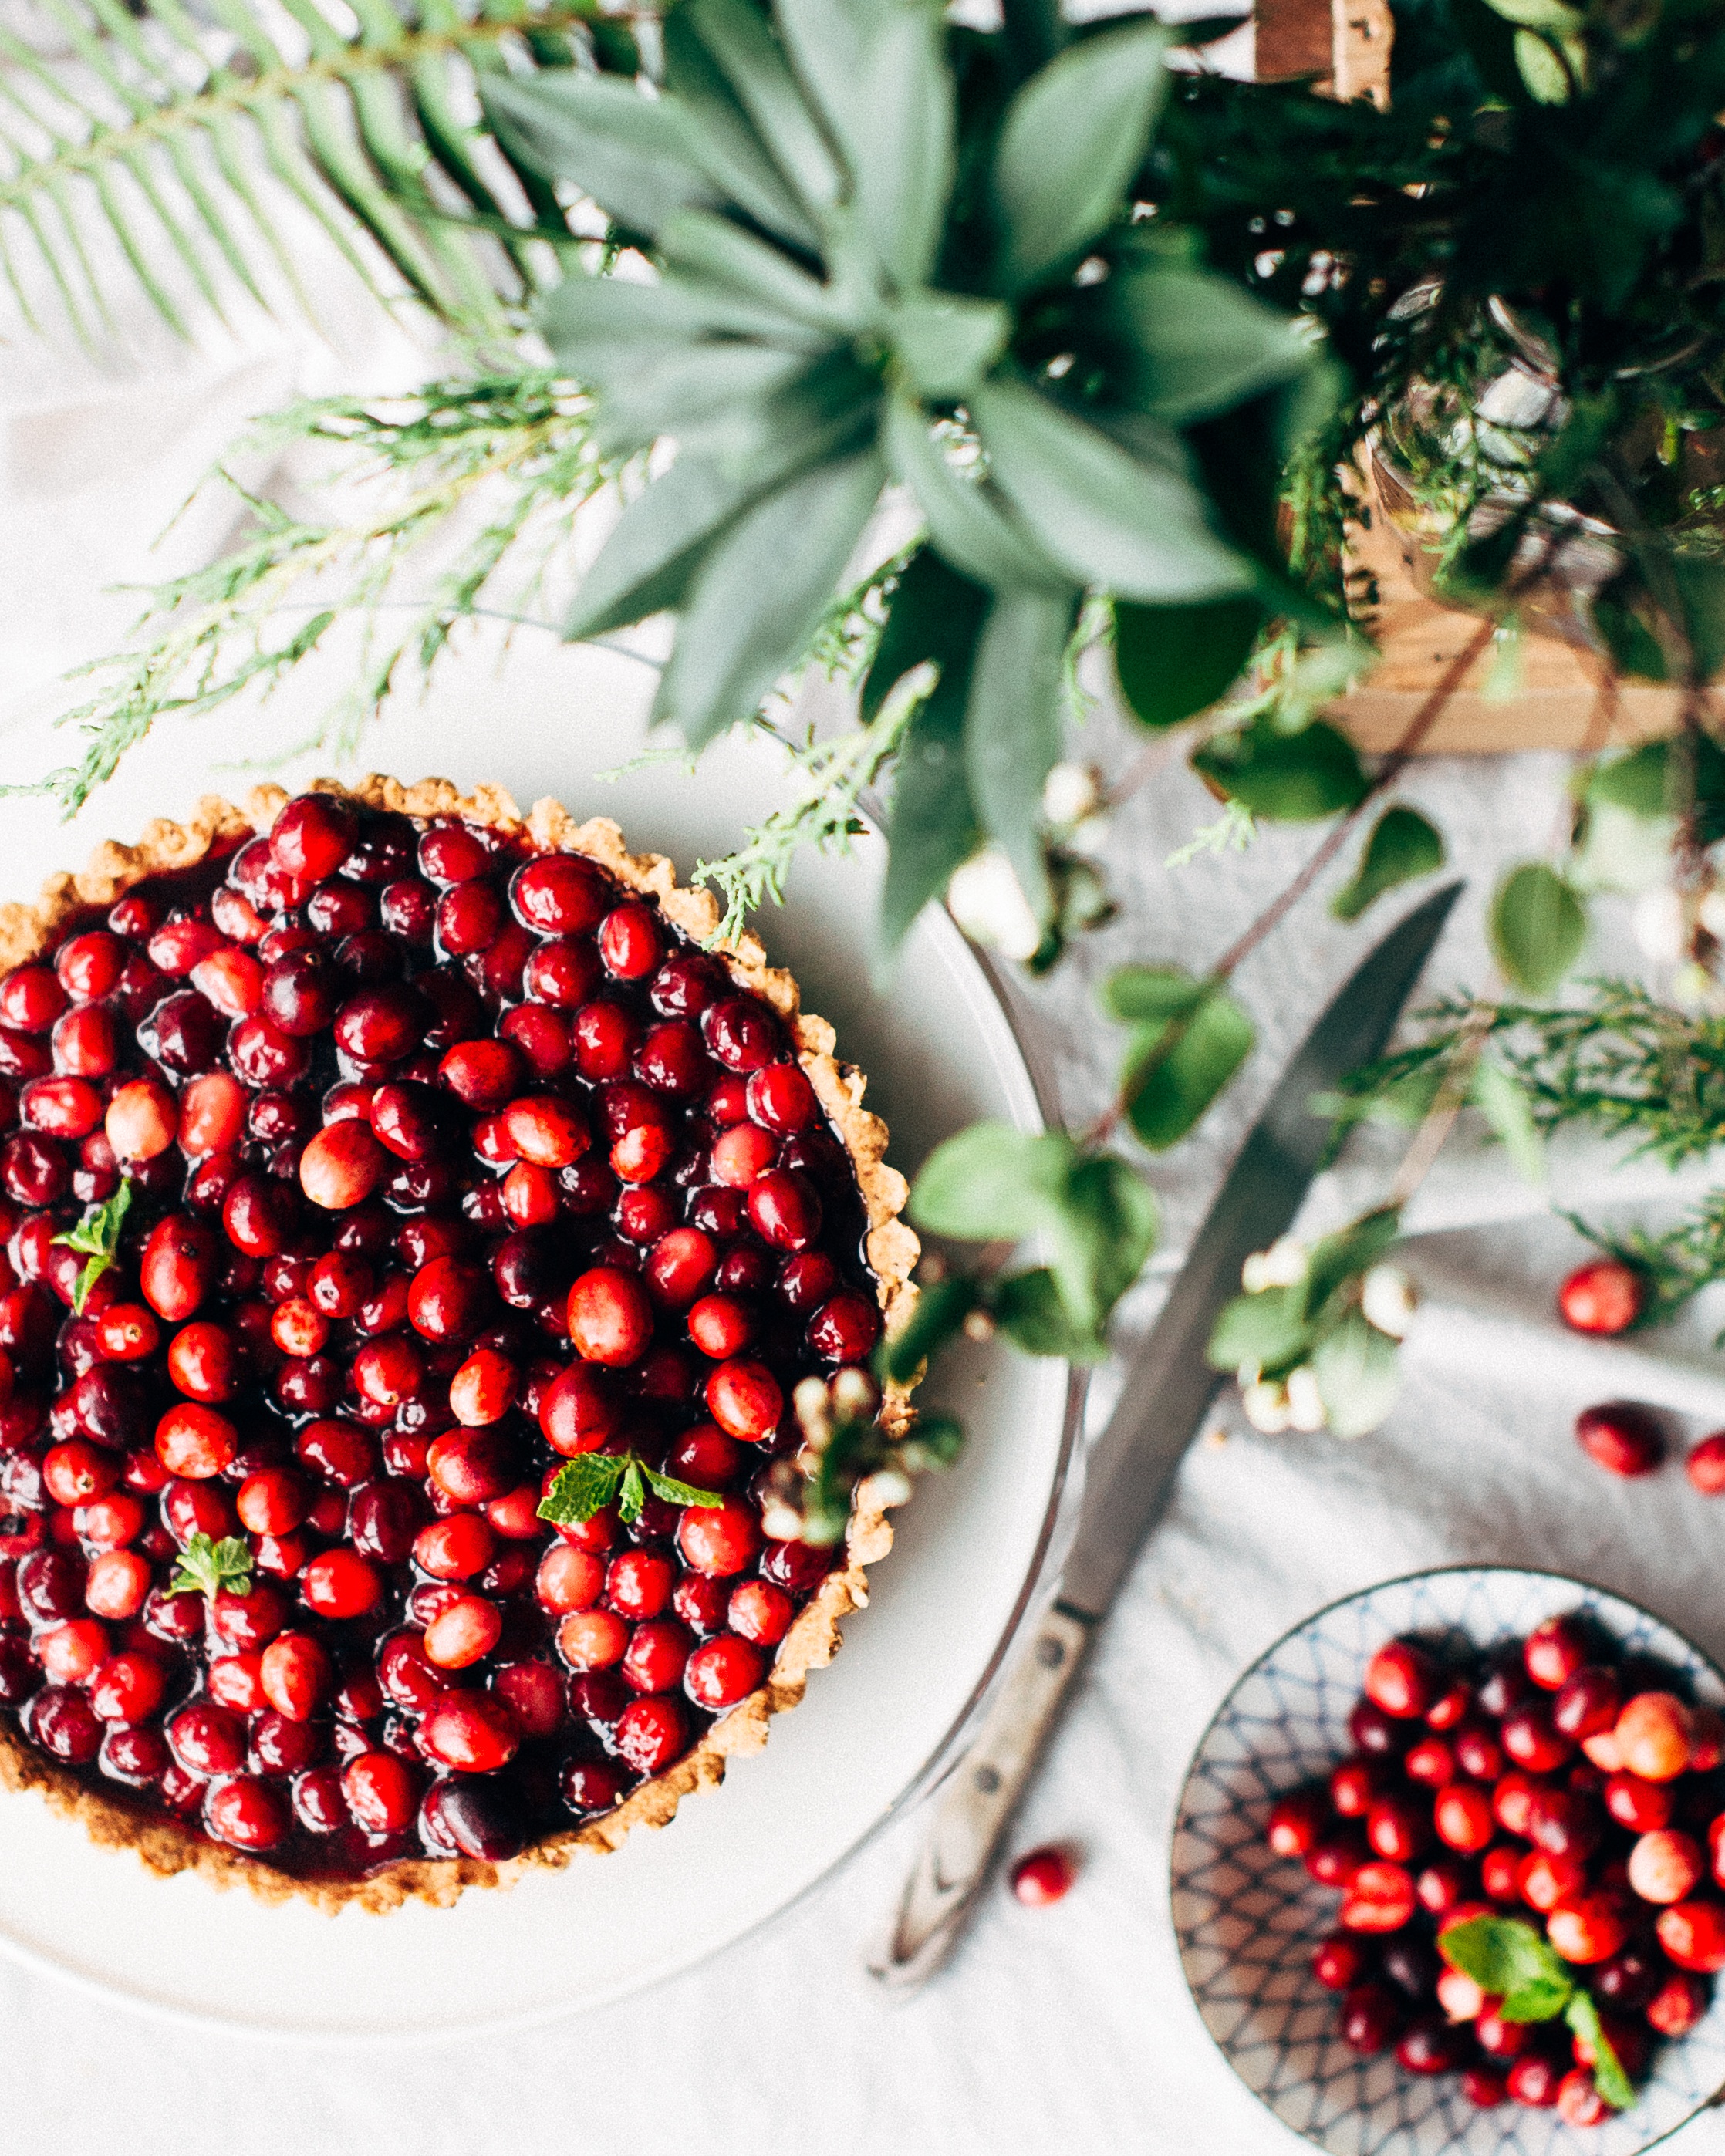
plant, fruit, berry, flower, food, produce, dessert, pie, blackberry, cranberry